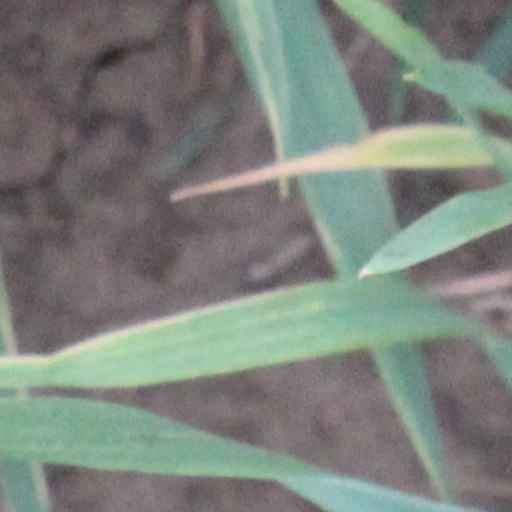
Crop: wheat